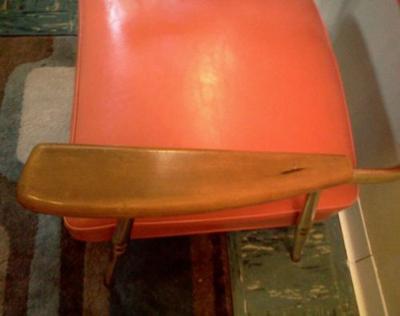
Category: chair